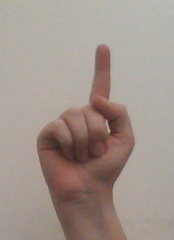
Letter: bb